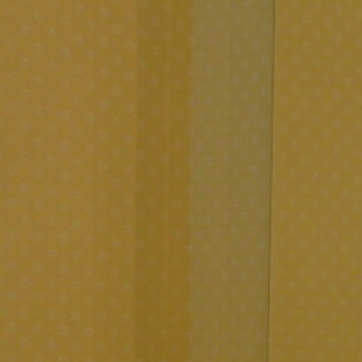
Material: wallpaper